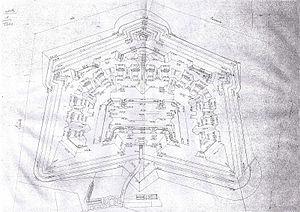
plan fort 2
Le fort d'Asnières, appelé aussi fort Brûlé, est un ensemble défensif situé sur les communes d'Asnières-lès-Dijon et de Norges-la-Ville dans le département français de la Côte-d'Or. Il fait partie d’un ensemble de fortifications bâti à partir de 1874 pour protéger les frontières françaises, le système Séré de Rivières. Il est un des éléments d'une ceinture de fortifications devant assurer la protection de la place de Dijon.